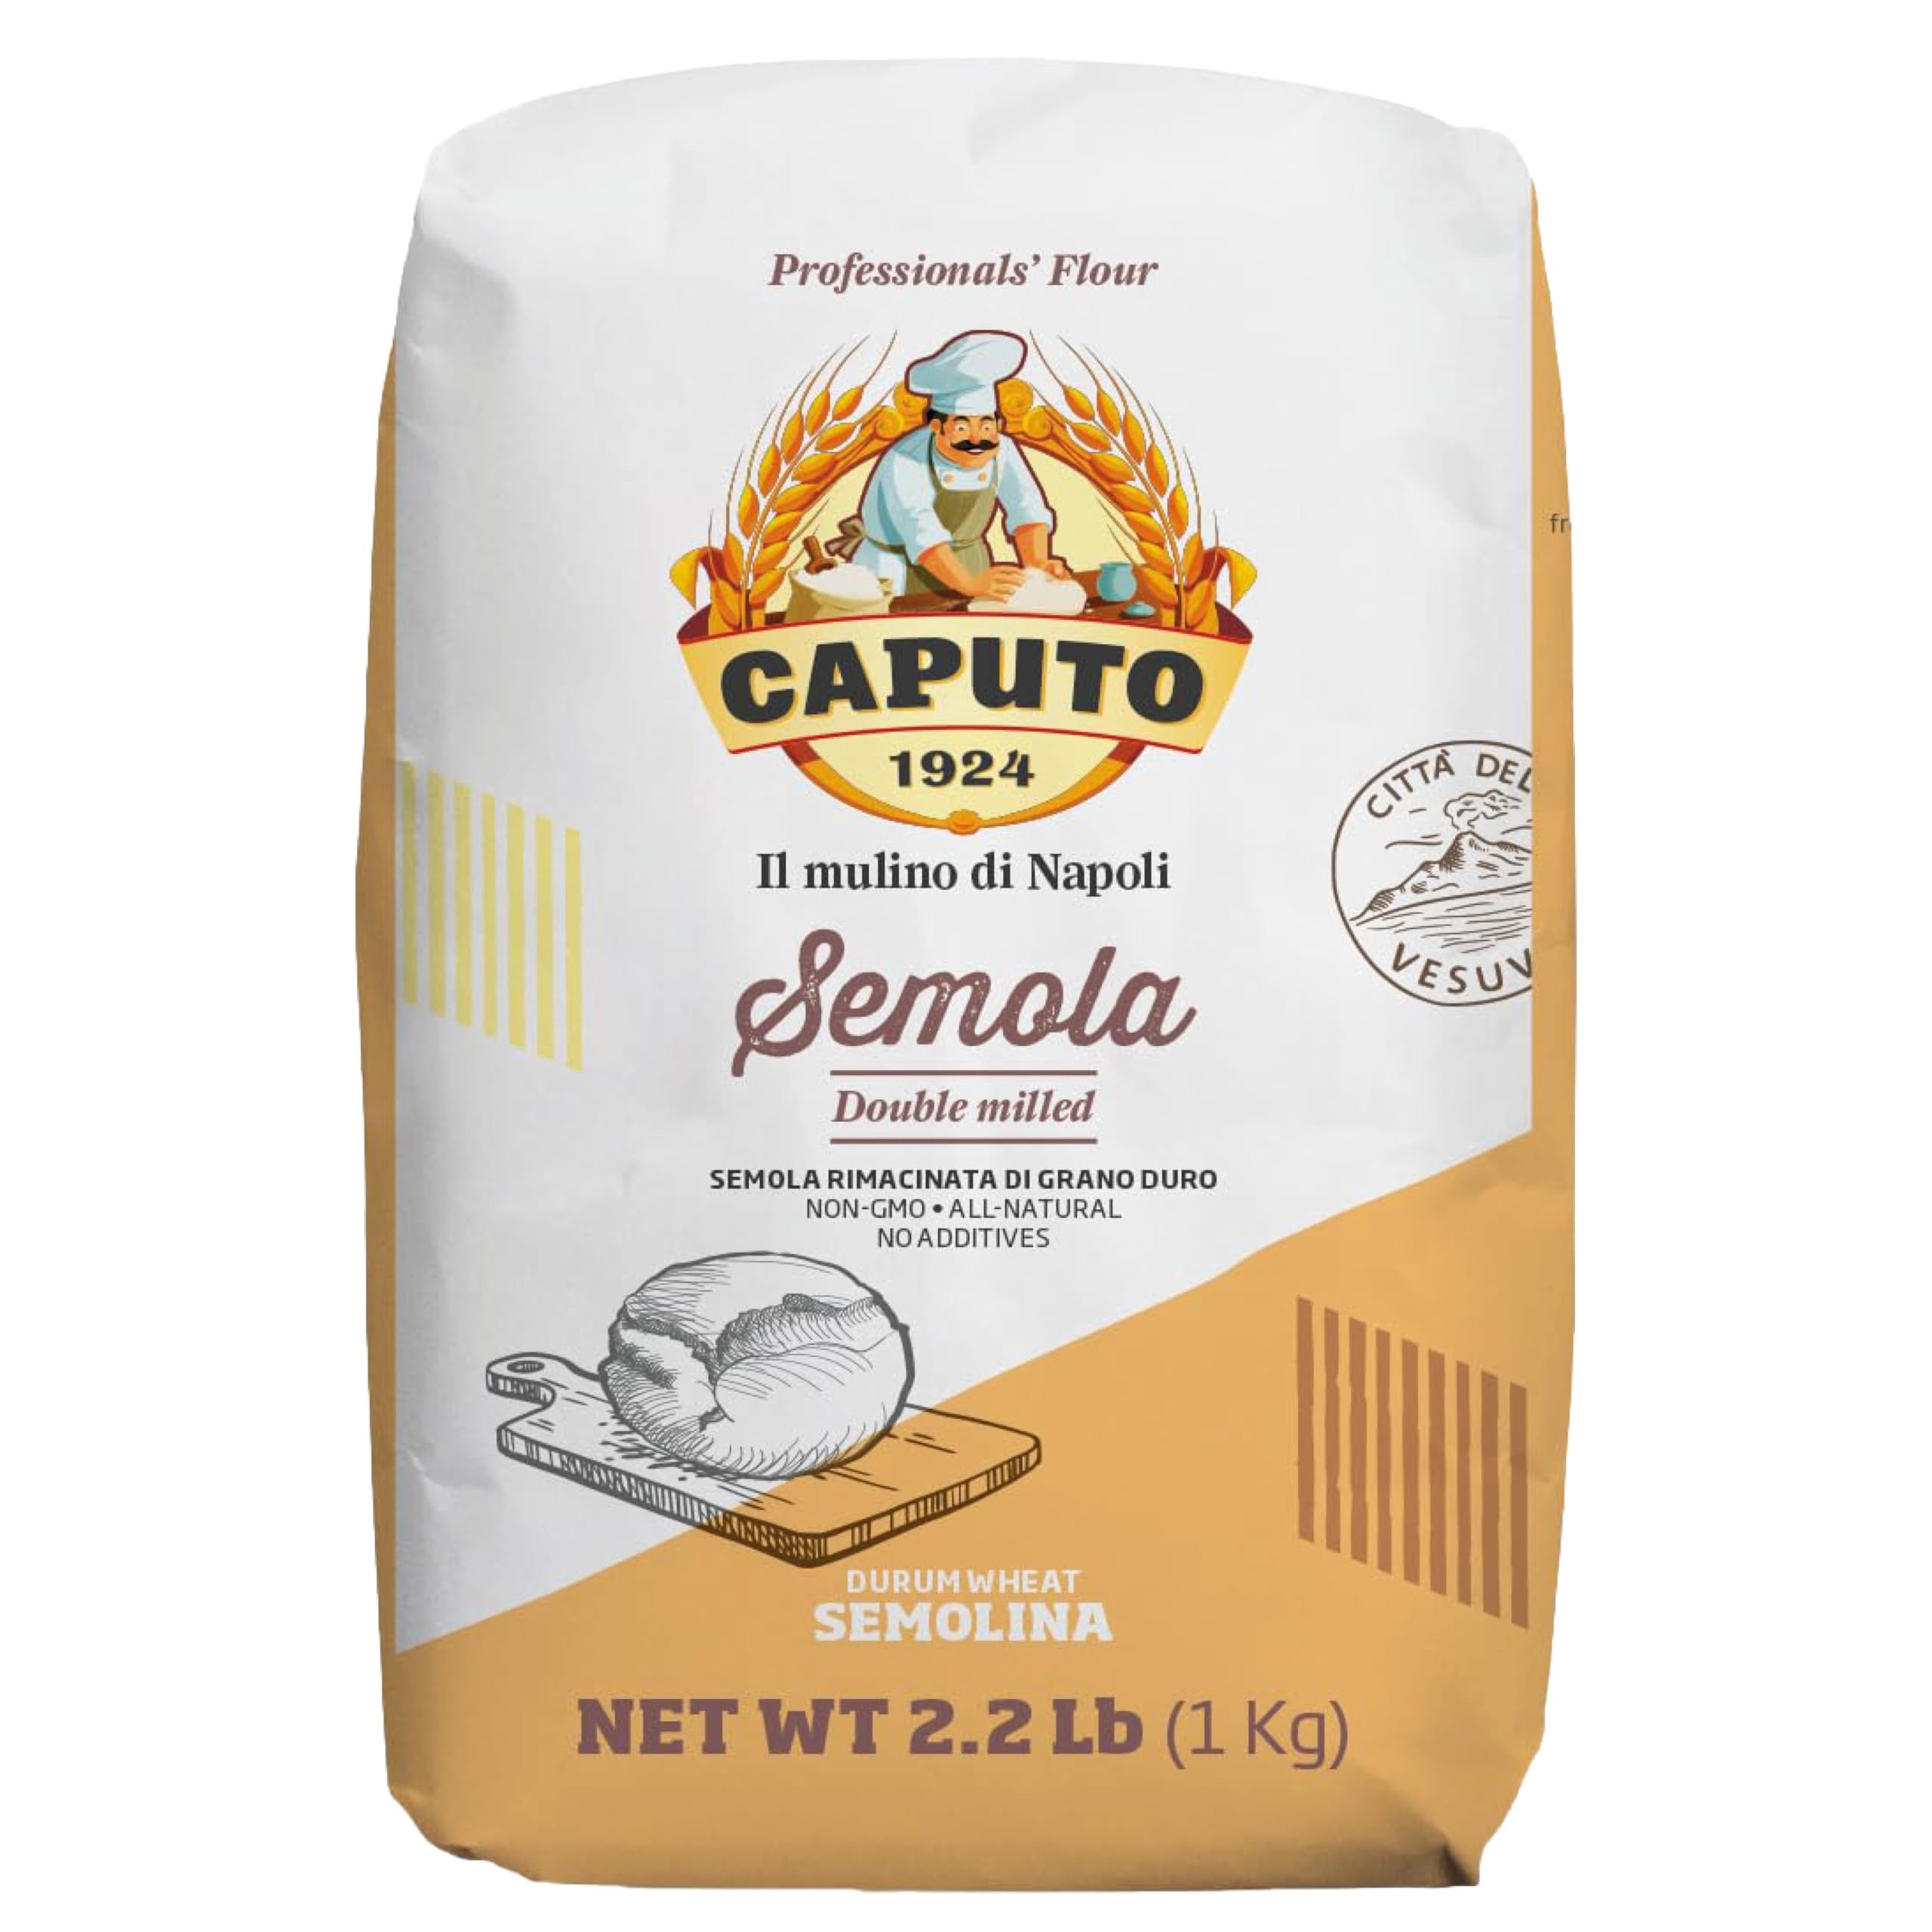
Item Name: Antimo Caputo Semola Di Grano Duro Rimacinata Semolina Flour 2.2LB (1kg), Bag - All Natural Dough for Fresh Pasta - 10 Bags of 2.2 Pound
Bullet Point: PRODUCT OF ITALY: For generations, Caputo Flour has been the number one choice of the best pizza makers in Naples, the birthplace of the Neapolitan style pizza. Now for those who pursue the highest quality ingredients for their recipes, Caputo now offers Semola di Grano Duro.
Value: 35.2
Unit: Ounce

Price: 16